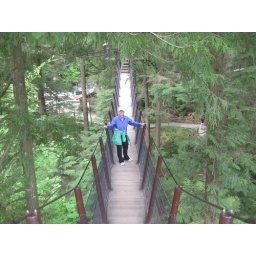
Another suspension bridge in the Capilano park, this one is between trees